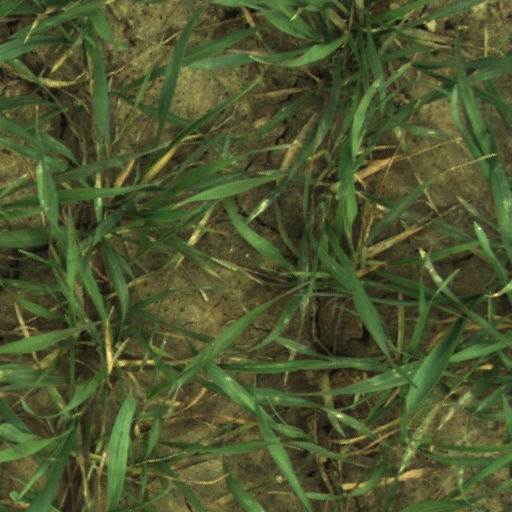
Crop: wheat